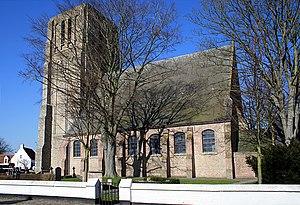
Oostkerke (Damme) (Belgique), Sint-Kwintenskerk (église Saint-Quentin).